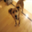
Label: dog